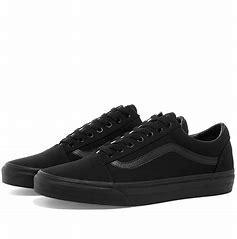
Brand: Vans
Model: UA Old Skool